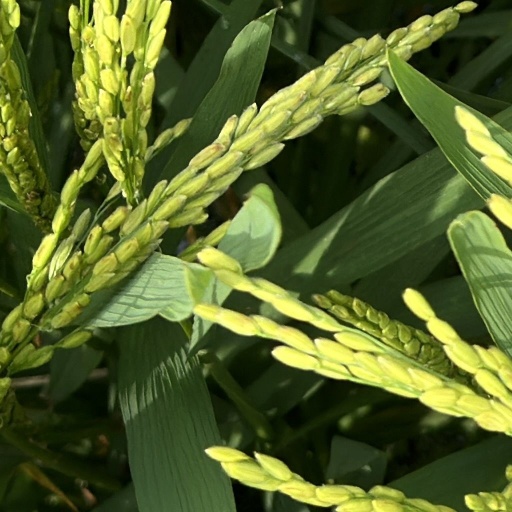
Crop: rice